Women's health

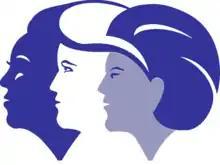
Logo of Women's Health Initiative, depicting women of three different races to indicate diversity

Child marriage (including union or cohabitation) is defined as marriage under the age of eighteen and is an ancient custom. In 2010 it was estimated that 67 million women, then, in their twenties had been married before they turned eighteen, and that 150 million would be in the next decade, equivalent to 15 million per year. This number had increased to 70 million by 2012. In developing countries one third of girls are married under age, and 1:9 before 15. The practice is commonest in South Asia (48% of women), Africa (42%) and Latin America and the Caribbean (29%). The highest prevalence is in Western and Sub-Saharan Africa. The percentage of girls married before the age of eighteen is as high as 75% in countries such as Niger. Approximately one in five young women in the Middle East and North Africa were married before becoming eighteen, and one in twenty-five married before turning fifteen. In Egypt, 17% of women in the 20–24 age group, 13% in Morocco, 28% in Iraq, 8% in Jordan, 6% in Lebanon, and 3% in Algeria were married or engaged before turning 18. Most child marriage involves girls. For instance in Mali the ratio of girls to boys is 72:1, while in countries such as the United States the ratio is 8:1. Marriage may occur as early as birth, with the girl being sent to her husbands home as early as age seven.